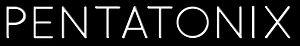
Pentatonix est un groupe vocal originaire d'Arlington au Texas, composé de cinq chanteurs : Kevin Olusola, Kirstin Maldonado, Mitch Grassi, Avi Kaplan, Matthew Sallee et Scott Hoying, formé en 2011, avant les auditions pour l'émission The Sing-Off de la chaîne américaine NBC. Le groupe remporte cette 3ᵉ édition, avec un prix de 200 000 USD et un contrat chez Sony.